Before You Go (film)

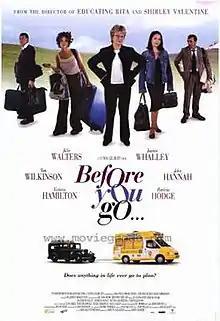
Film poster

Before You Go is a 2002 comedy film directed by Lewis Gilbert (his final directorial effort). The imperfect lives of three sisters are revealed at their unloved mother's funeral.